Jon Oberlander

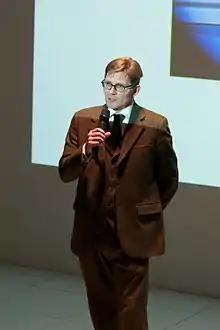
Jon Oberlander at the launch of the Take Tea With Turing digital anthology

Jon Reid Oberlander FRSE (16 June 1962 – 19 December 2017) was a British philosopher and cognitive scientist who was Professor of Epistemics at the School of Informatics, University of Edinburgh. He received a BA in Philosophy from Pembroke College, Cambridge, in 1983 and a PhD in Cognitive Science from the University of Edinburgh in 1987.